Picanyol

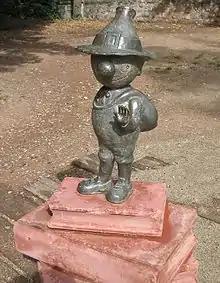
Statue of Ot el bruixot in Moià

In addition to Ot el Bruixot, Picanyol created several characters across different publications and platforms. Some examples are: